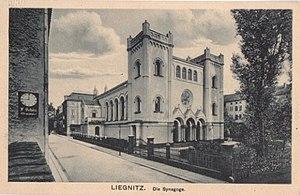
La synagogue de Liegnitz ou synagogue de Legnica, inaugurée en 1847, a été détruite en 1938 lors de la nuit de Cristal comme la plupart des autres lieux de culte juif en Allemagne.